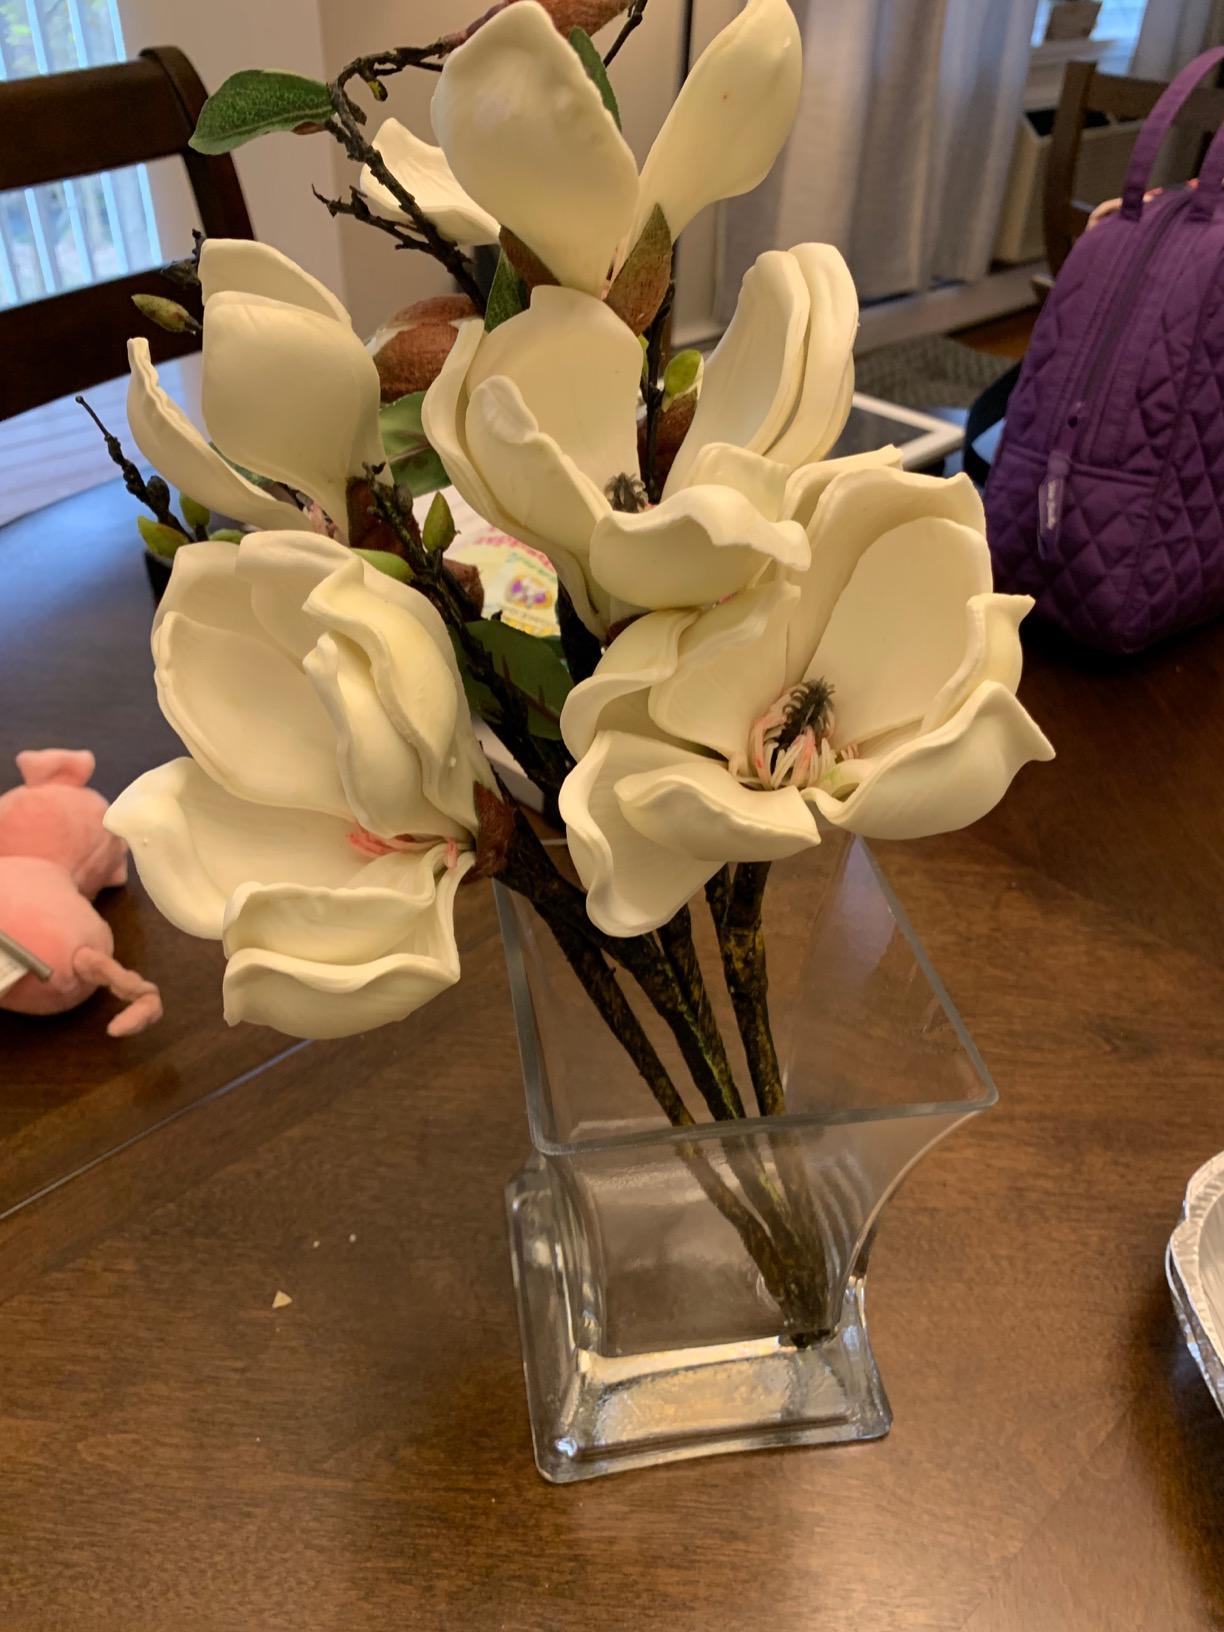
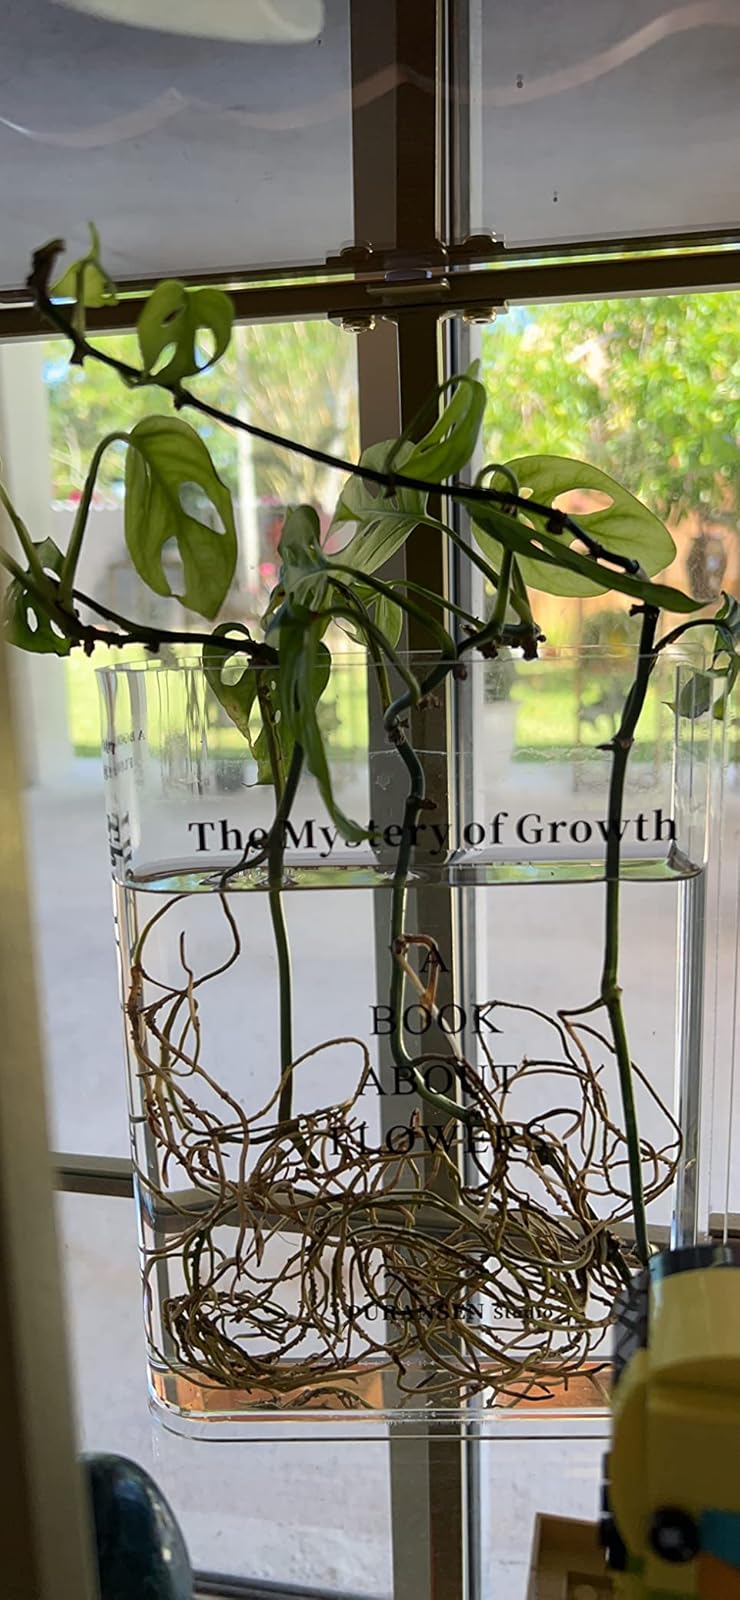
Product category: vase
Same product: no